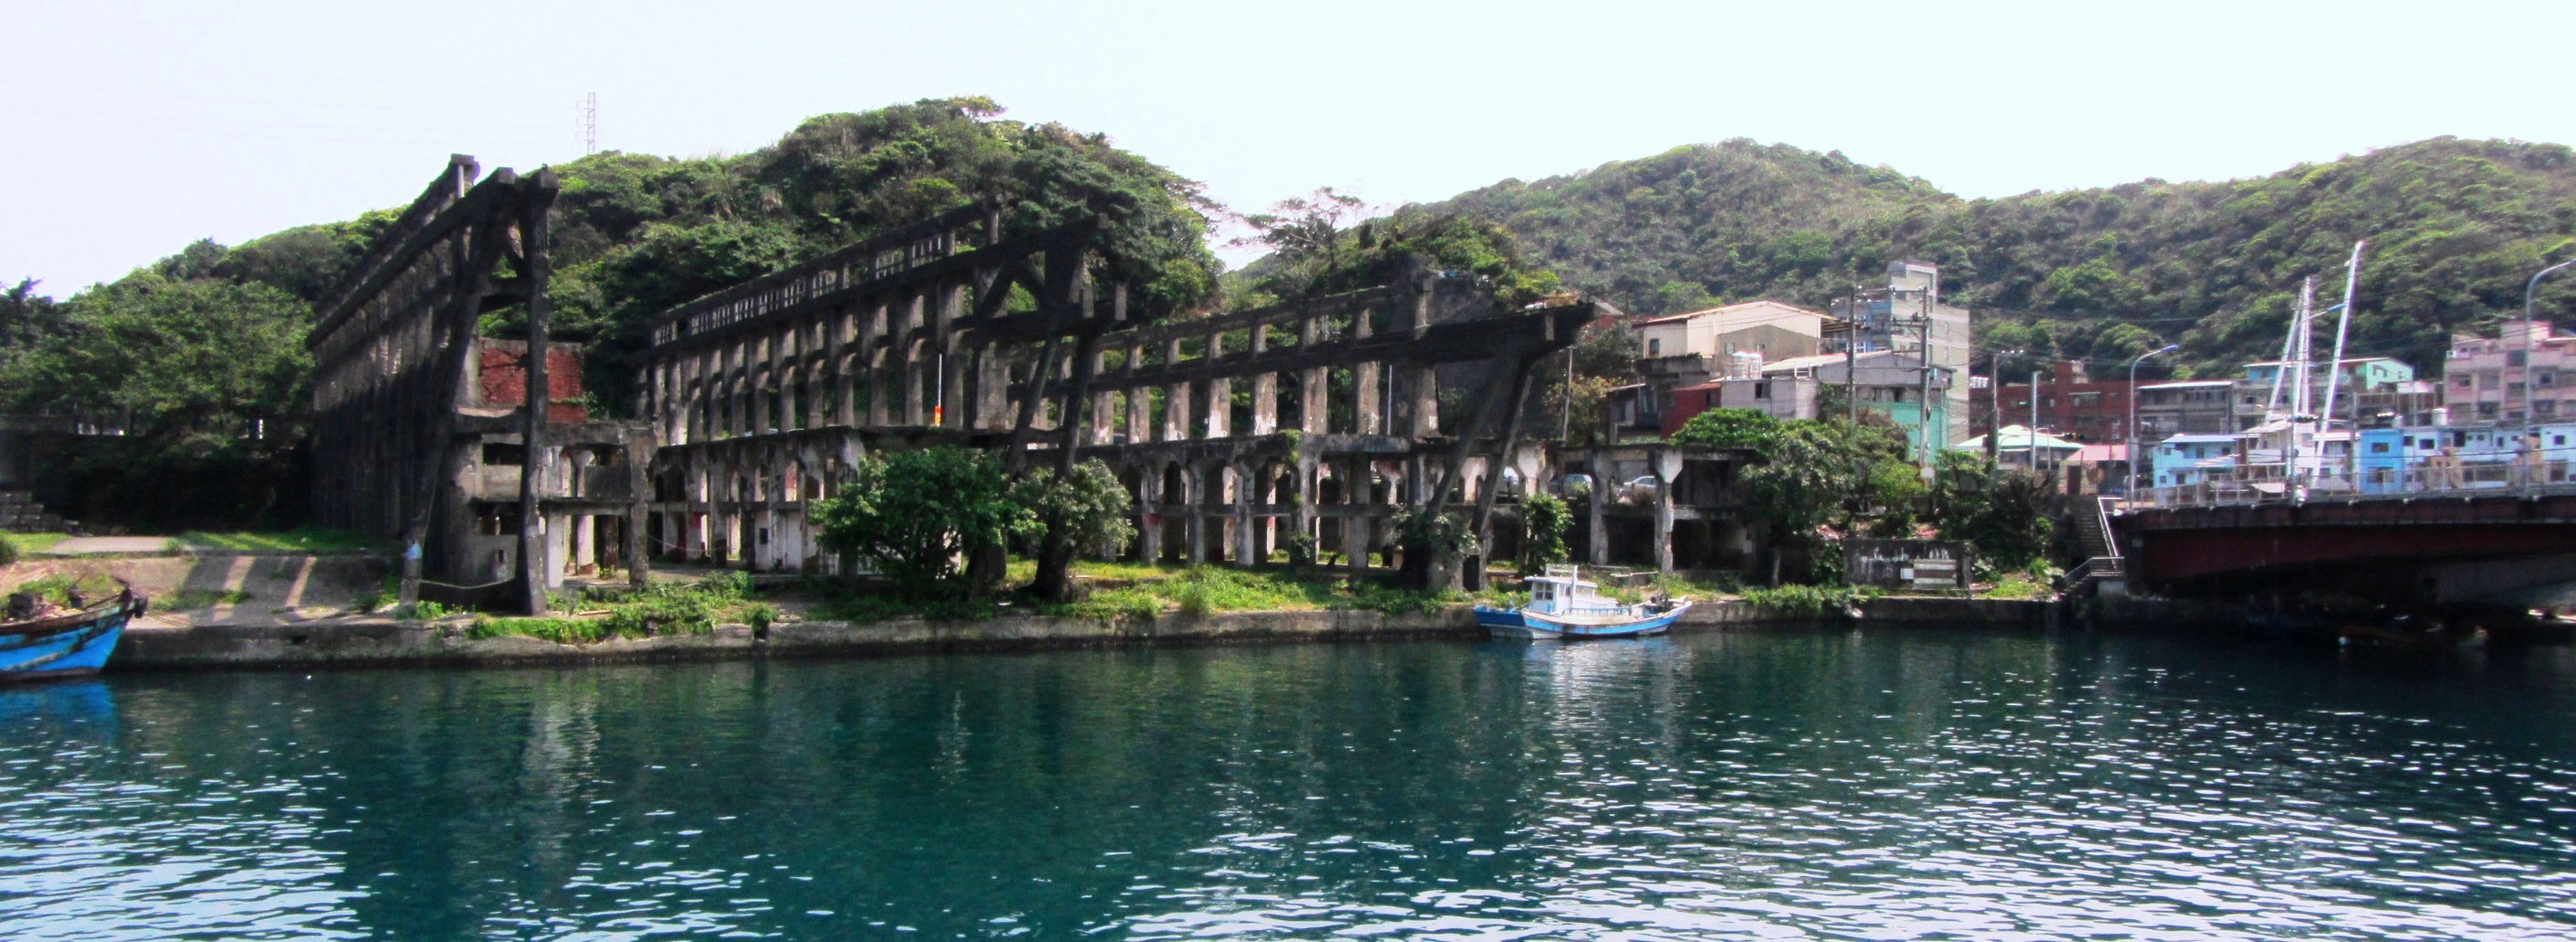
dock, sea, green, ship, abandoned, keelung, taiwan, body of water, waterway, water, river, town, canal, human settlement, channel, lake, tourism, building, tree, reservoir, city, bank, hill station, watercourse, coastal and oceanic landforms, leisure, bay, tourist attraction, vehicle, estate